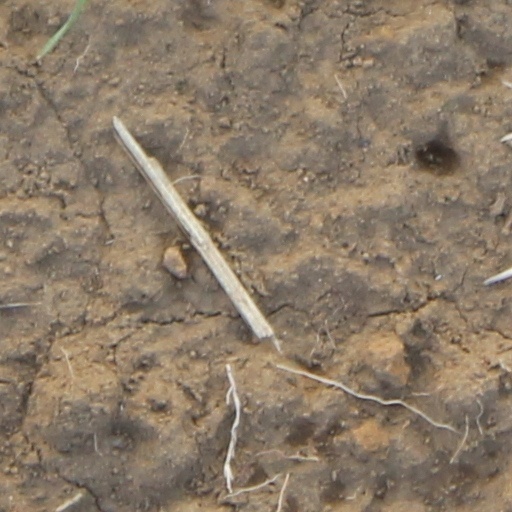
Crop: wheat